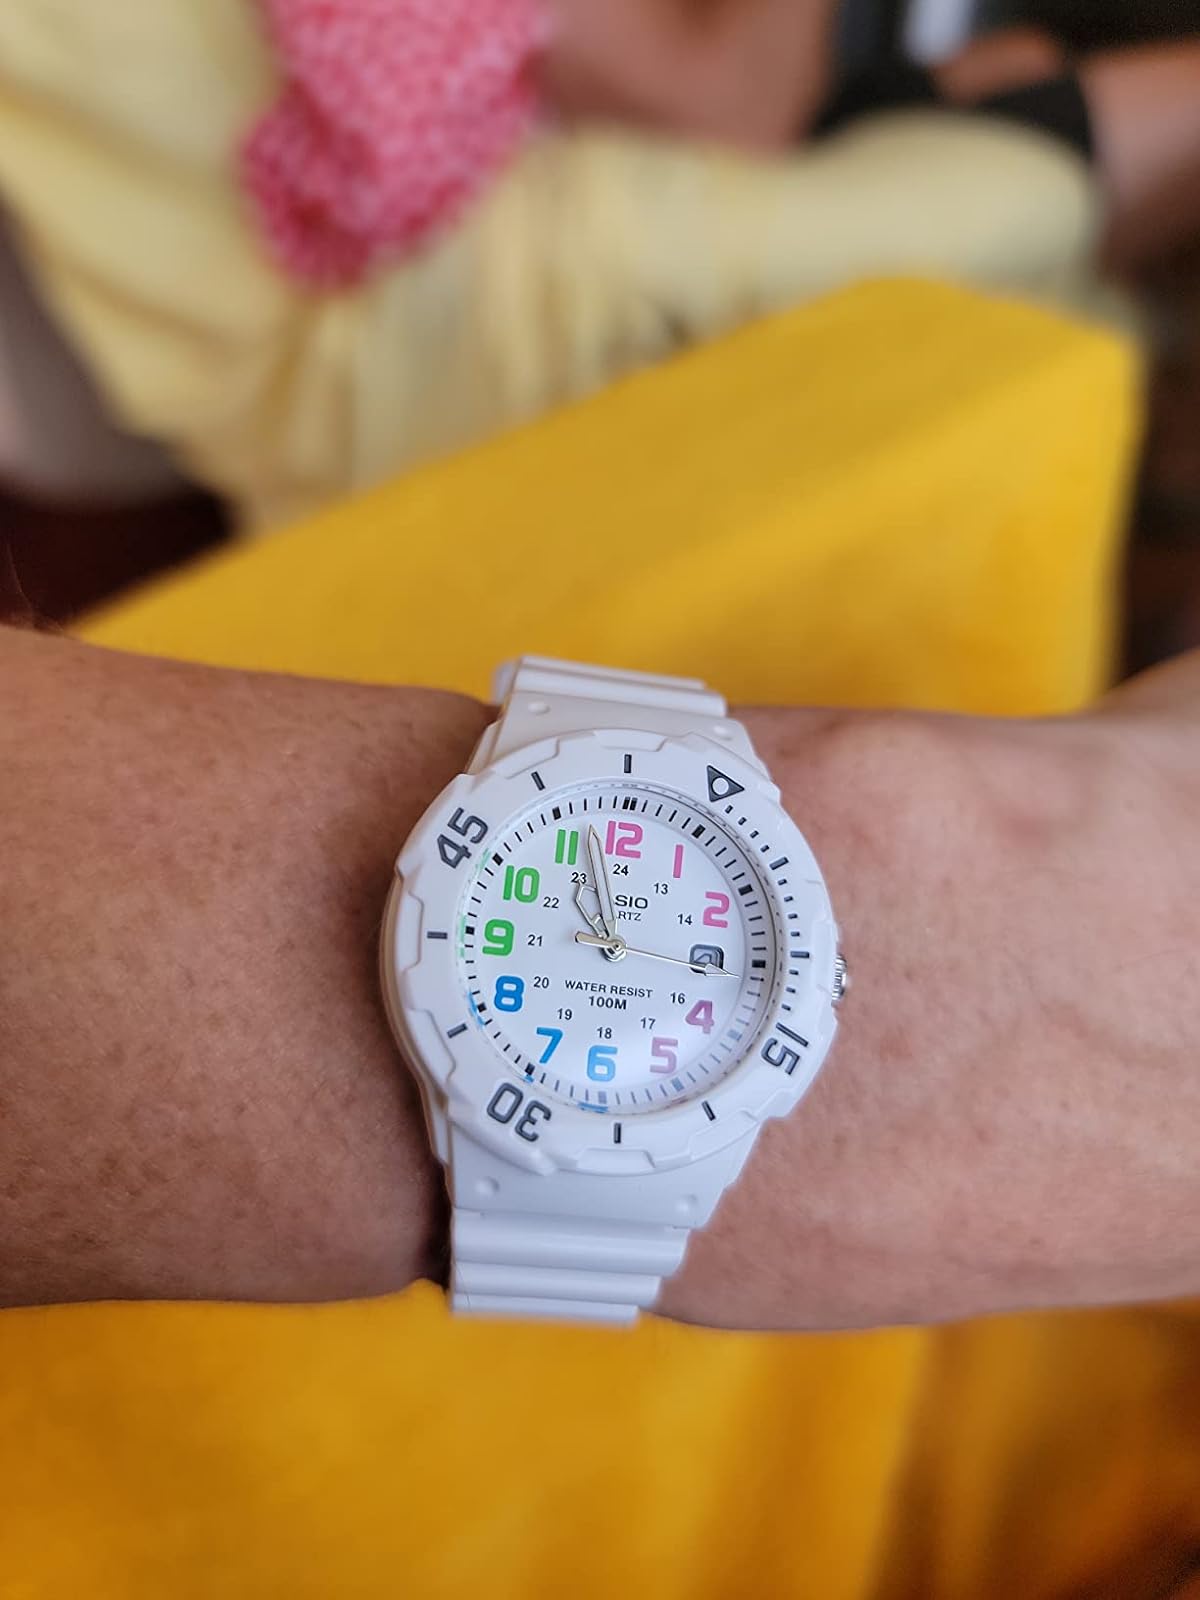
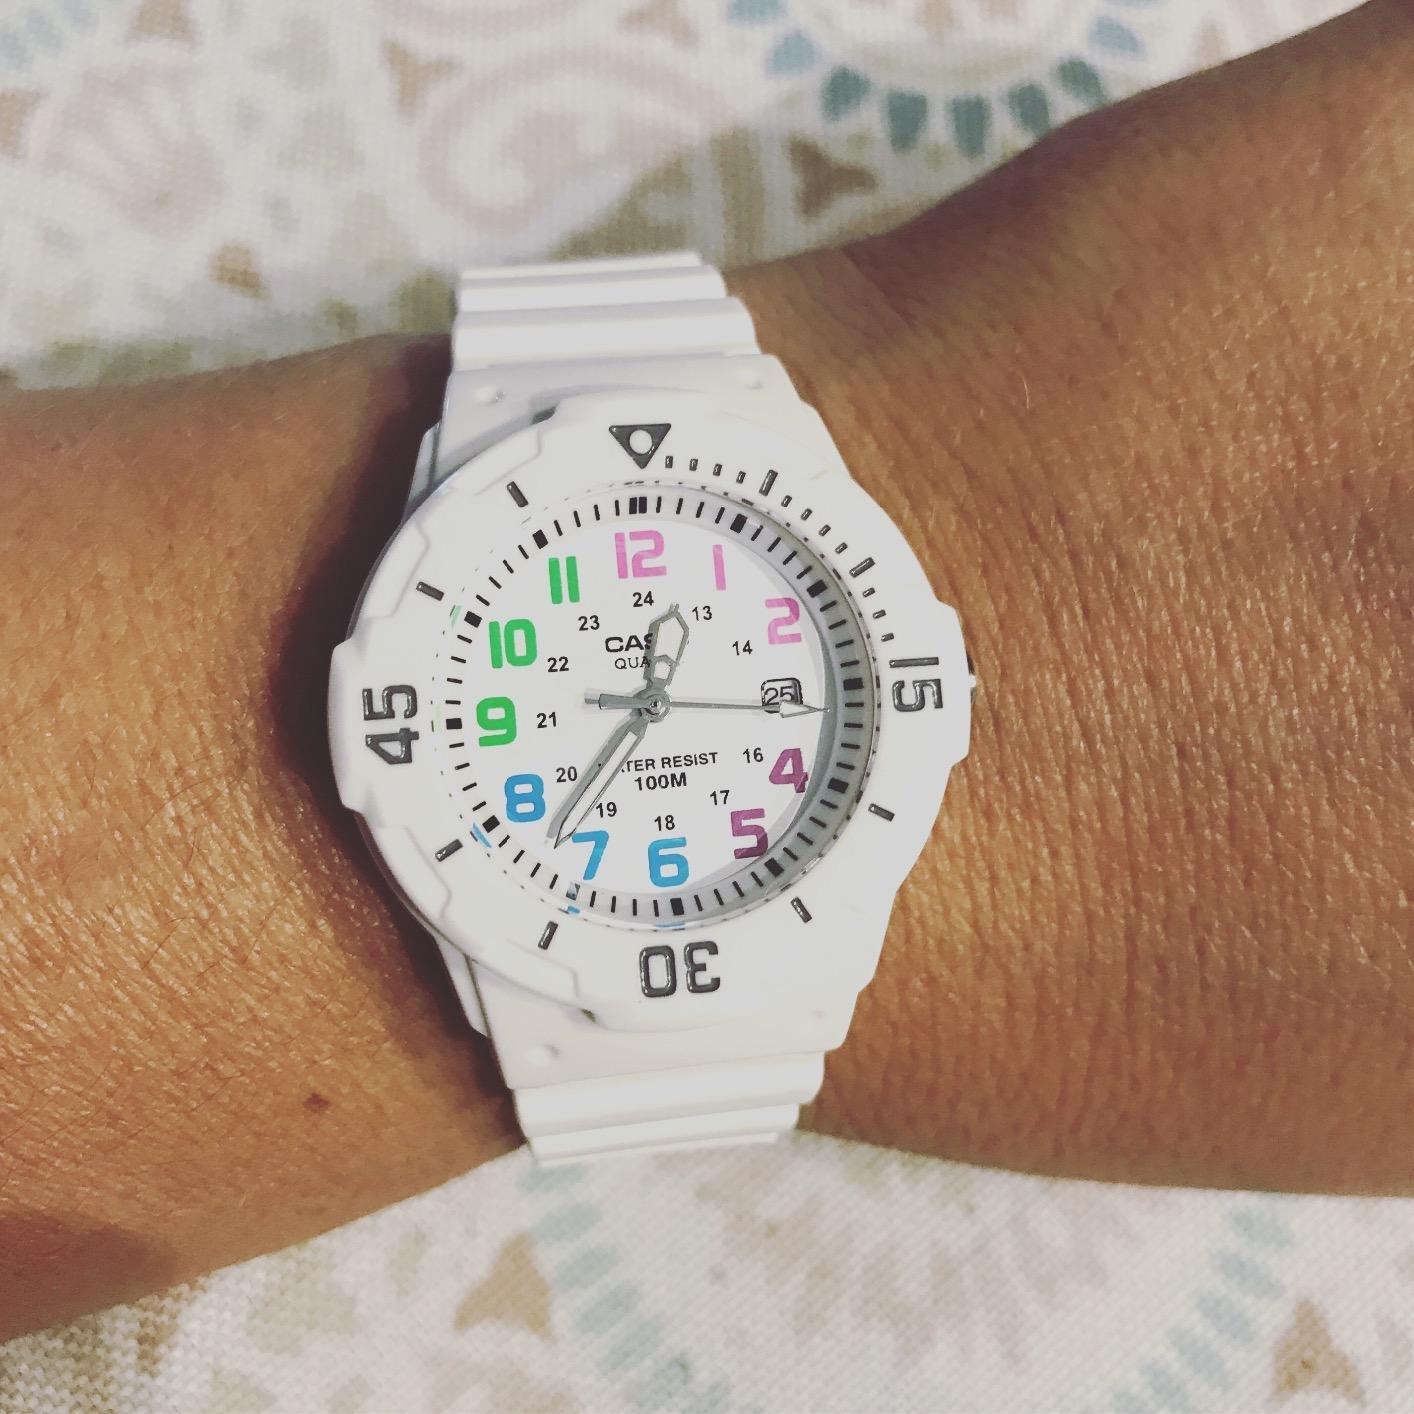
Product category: accessories_watch
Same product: yes